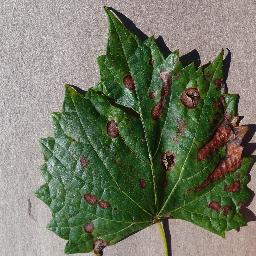
Label: Grape___Esca_(Black_Measles)